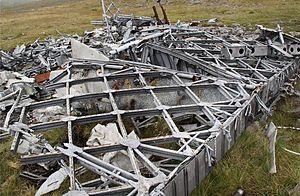
Le Vickers Wellington est un bombardier bimoteur britannique conçu dans les années 1930. Il a été employé couramment pendant les deux premières années de la Seconde Guerre mondiale avant d'être remplacé par des bombardiers quadrimoteurs beaucoup plus grands, comme l'Avro Lancaster. Le Wellington a été appelé populairement « Wimpy » par le personnel de service d'après le personnage J. Wellington Wimpy de dessins animés de Popeye.